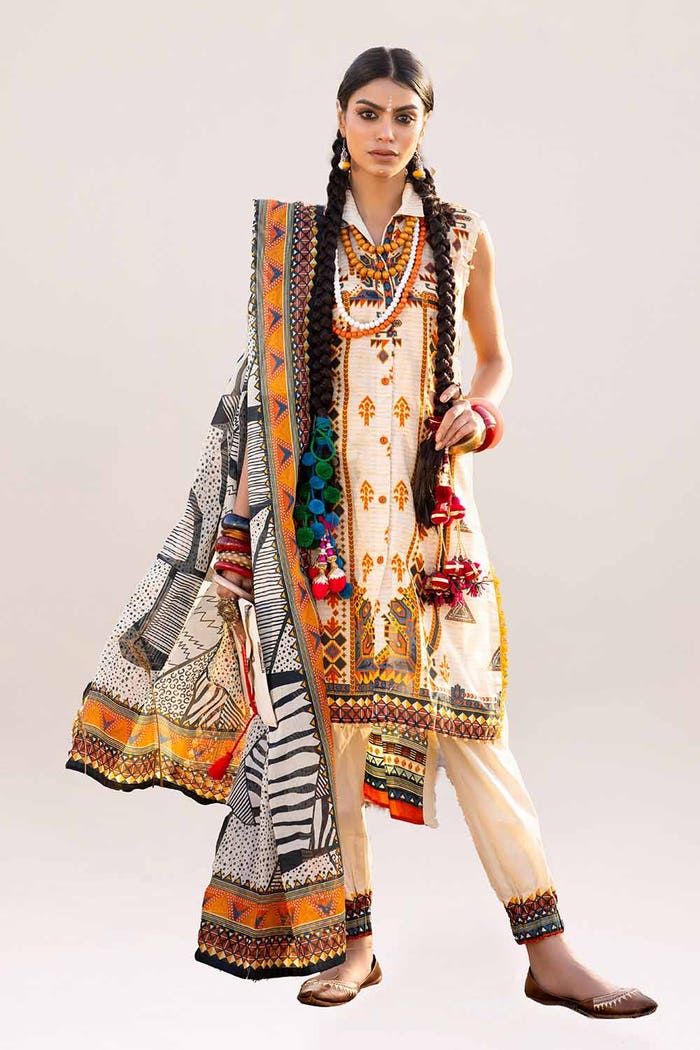
multi embroidered lawn suit